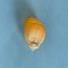
Maize quality: Good